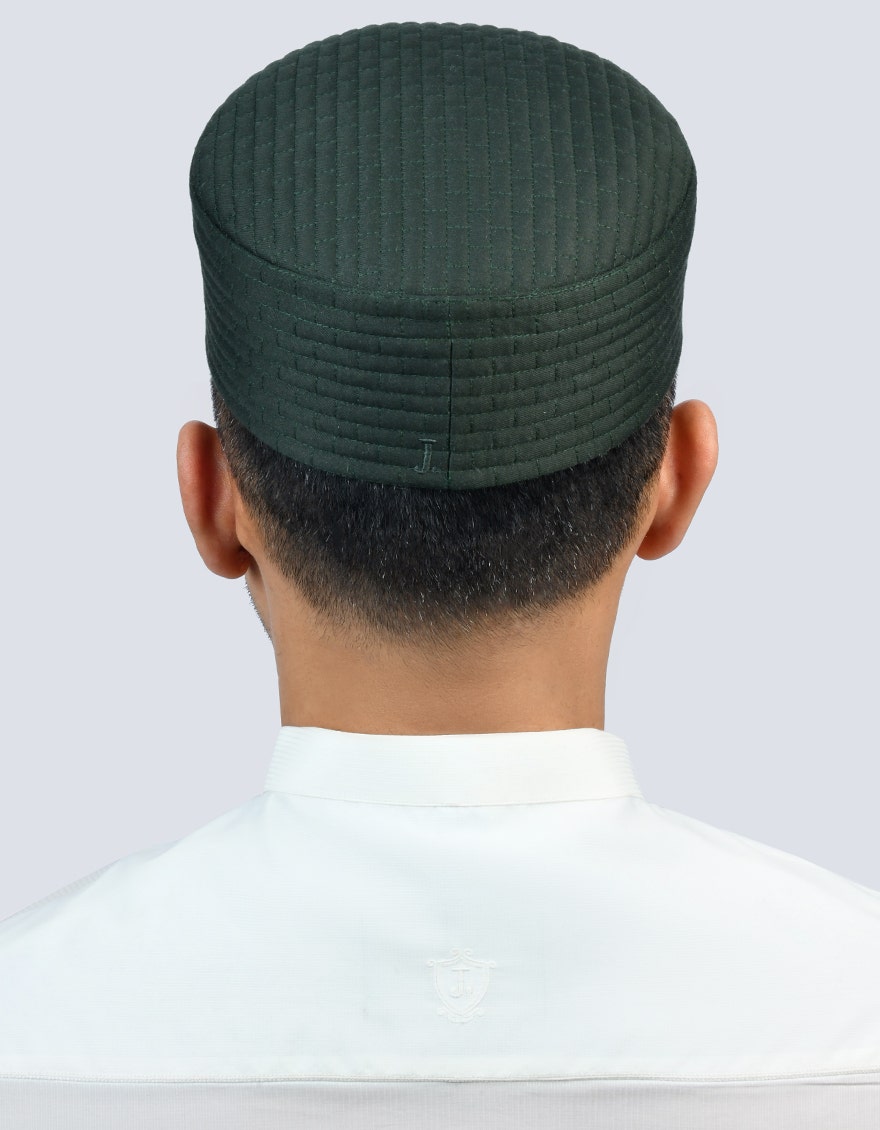
green qasam cap